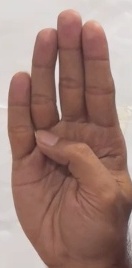
ASL sign: B